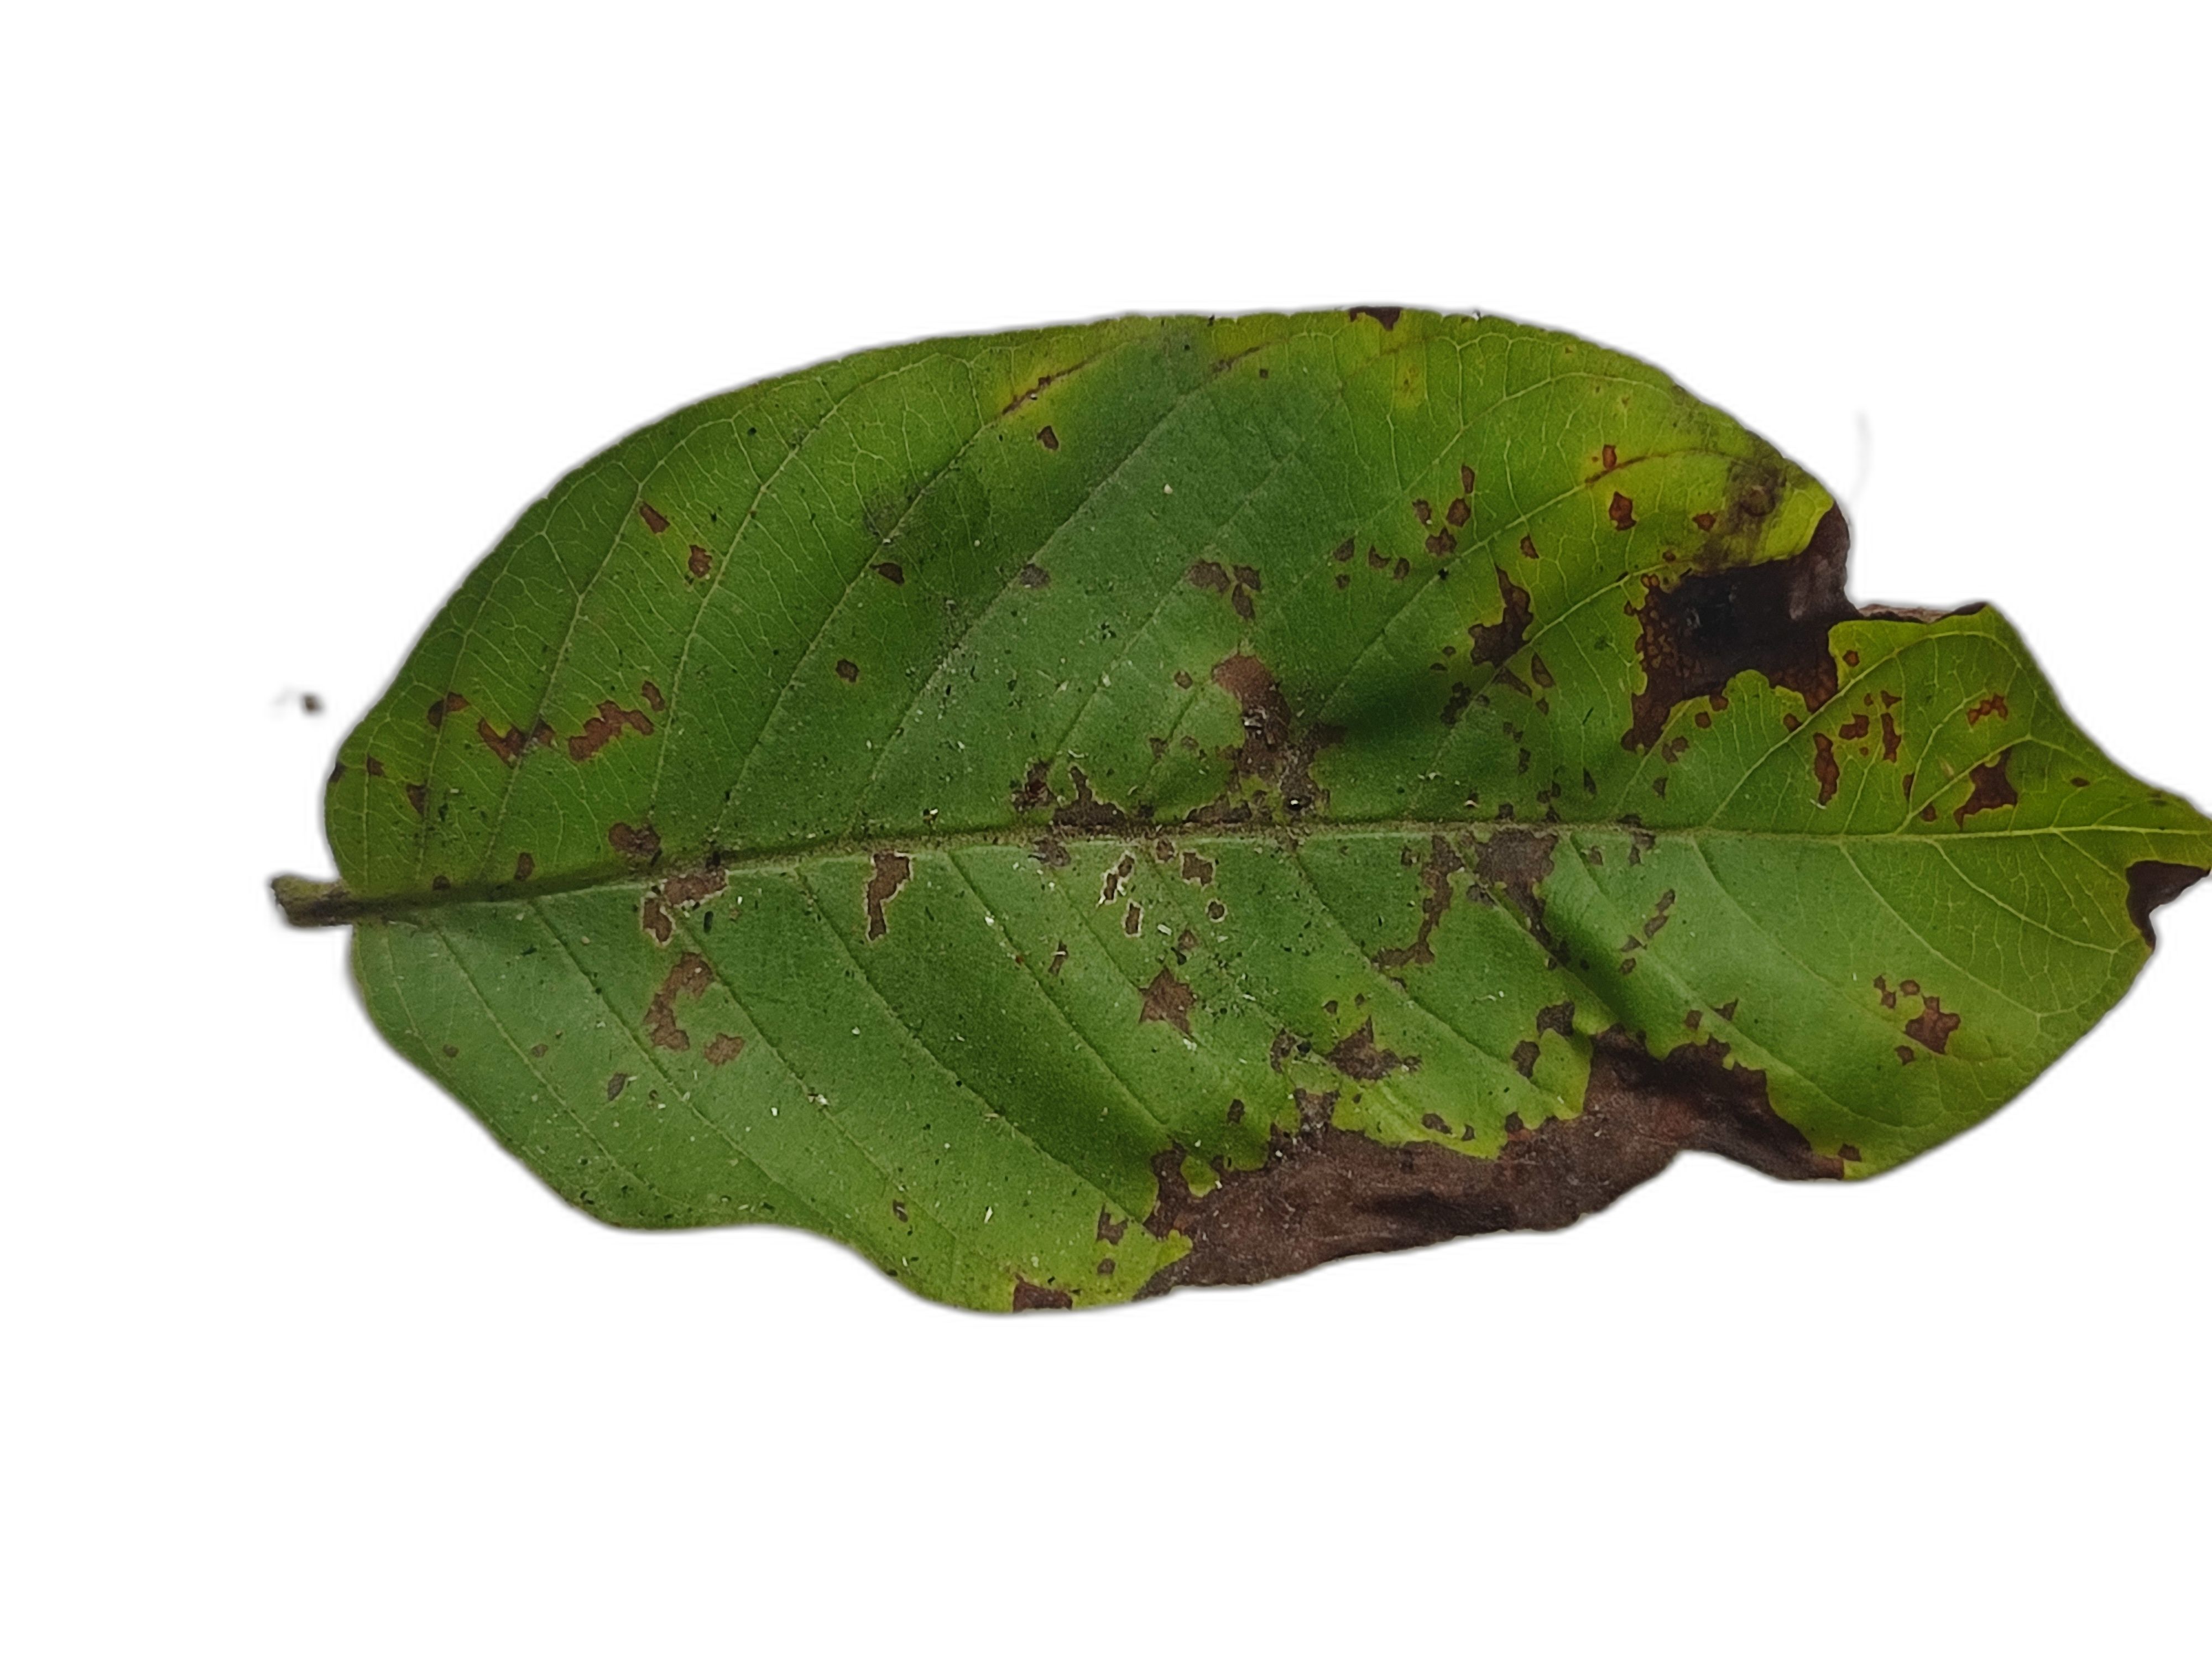
Plant part: leaf
Disease: Canker